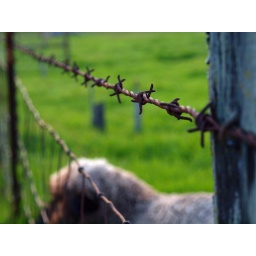
I thought of our old barbed wire fence fit the theme well. This is Emma, our black sheep in the background.